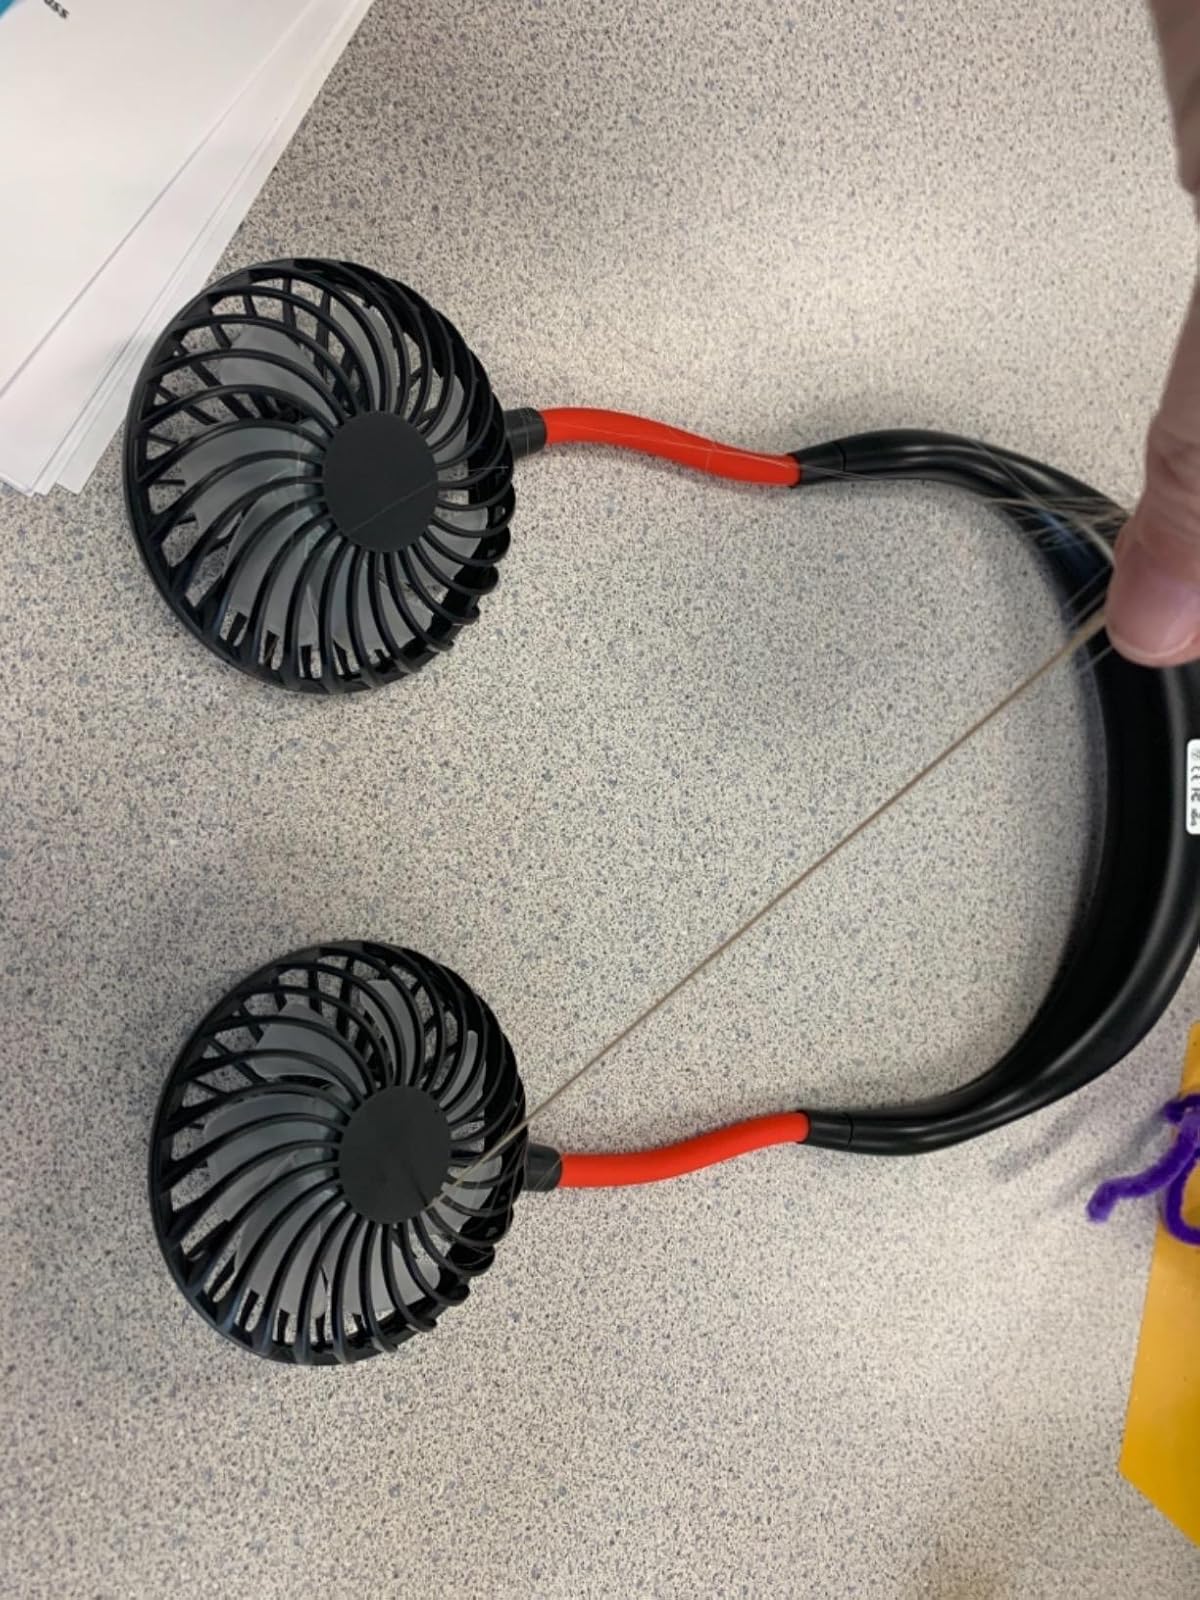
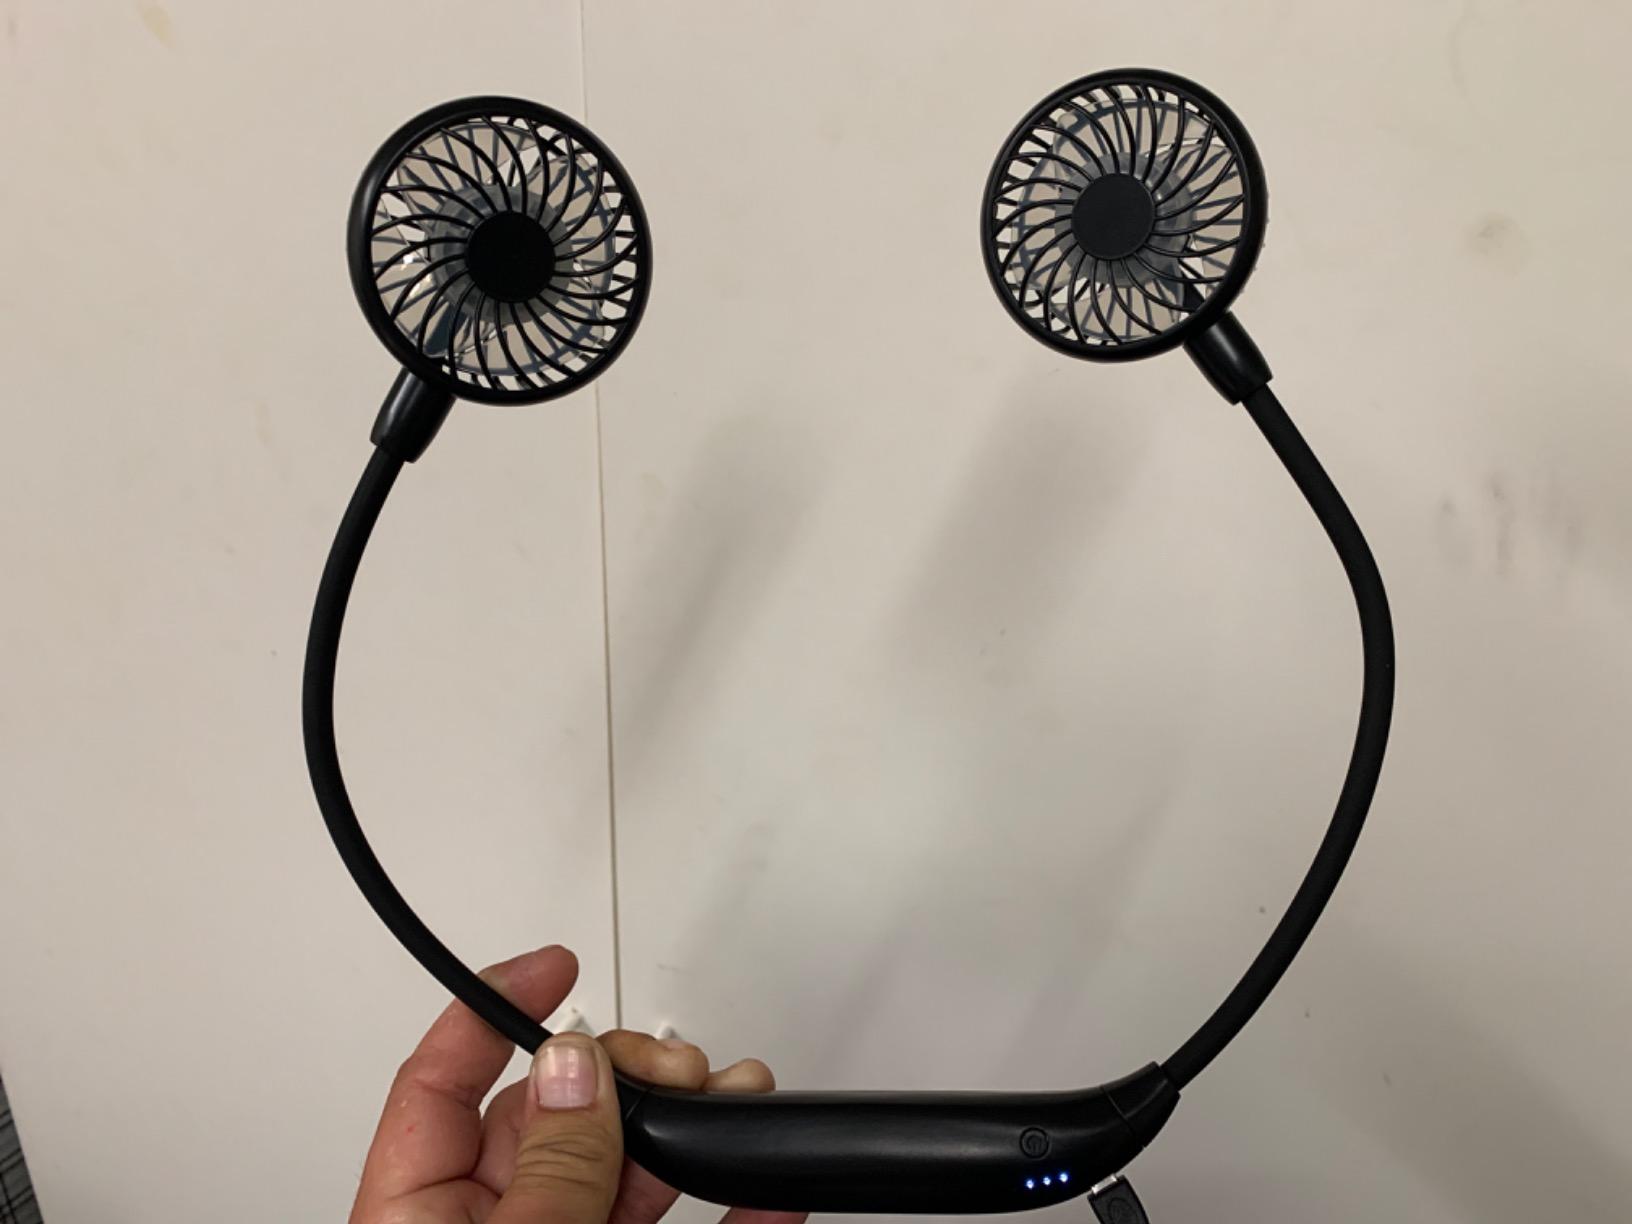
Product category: fan
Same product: no